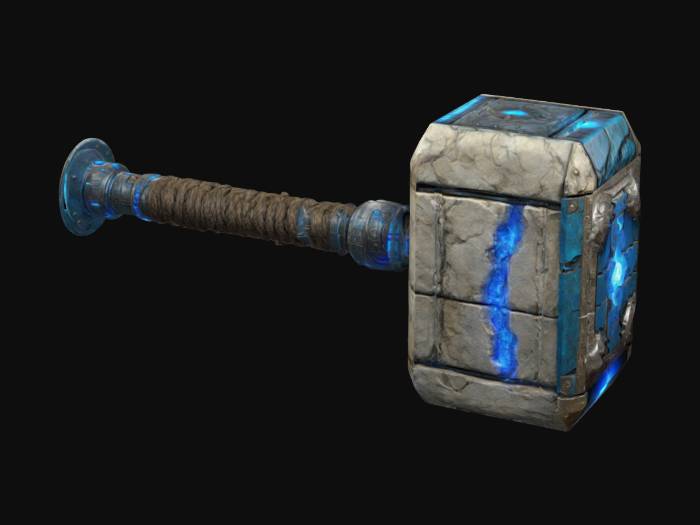
미적 점수 (1~10점): 9